Jakob van Hoddis

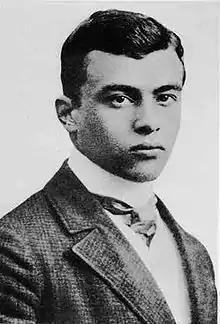
Jakob van Hoddis (1910)

Jakob van Hoddis (16 May 1887 – May/June 1942) was the pen name of the Jewish German expressionist poet Hans Davidsohn, of which "Van Hoddis" is an anagram. His most famous poem "Weltende" ("End of the world"), published on 11 January 1911 in the "Der Demokrat" magazine, is generally regarded as ushering in the Expressionist style of poetry and inspired many other poets to write in a similarly grotesque style; he is also seen as perhaps the only German predecessor of surrealism (which did not exist as a movement in Germany).